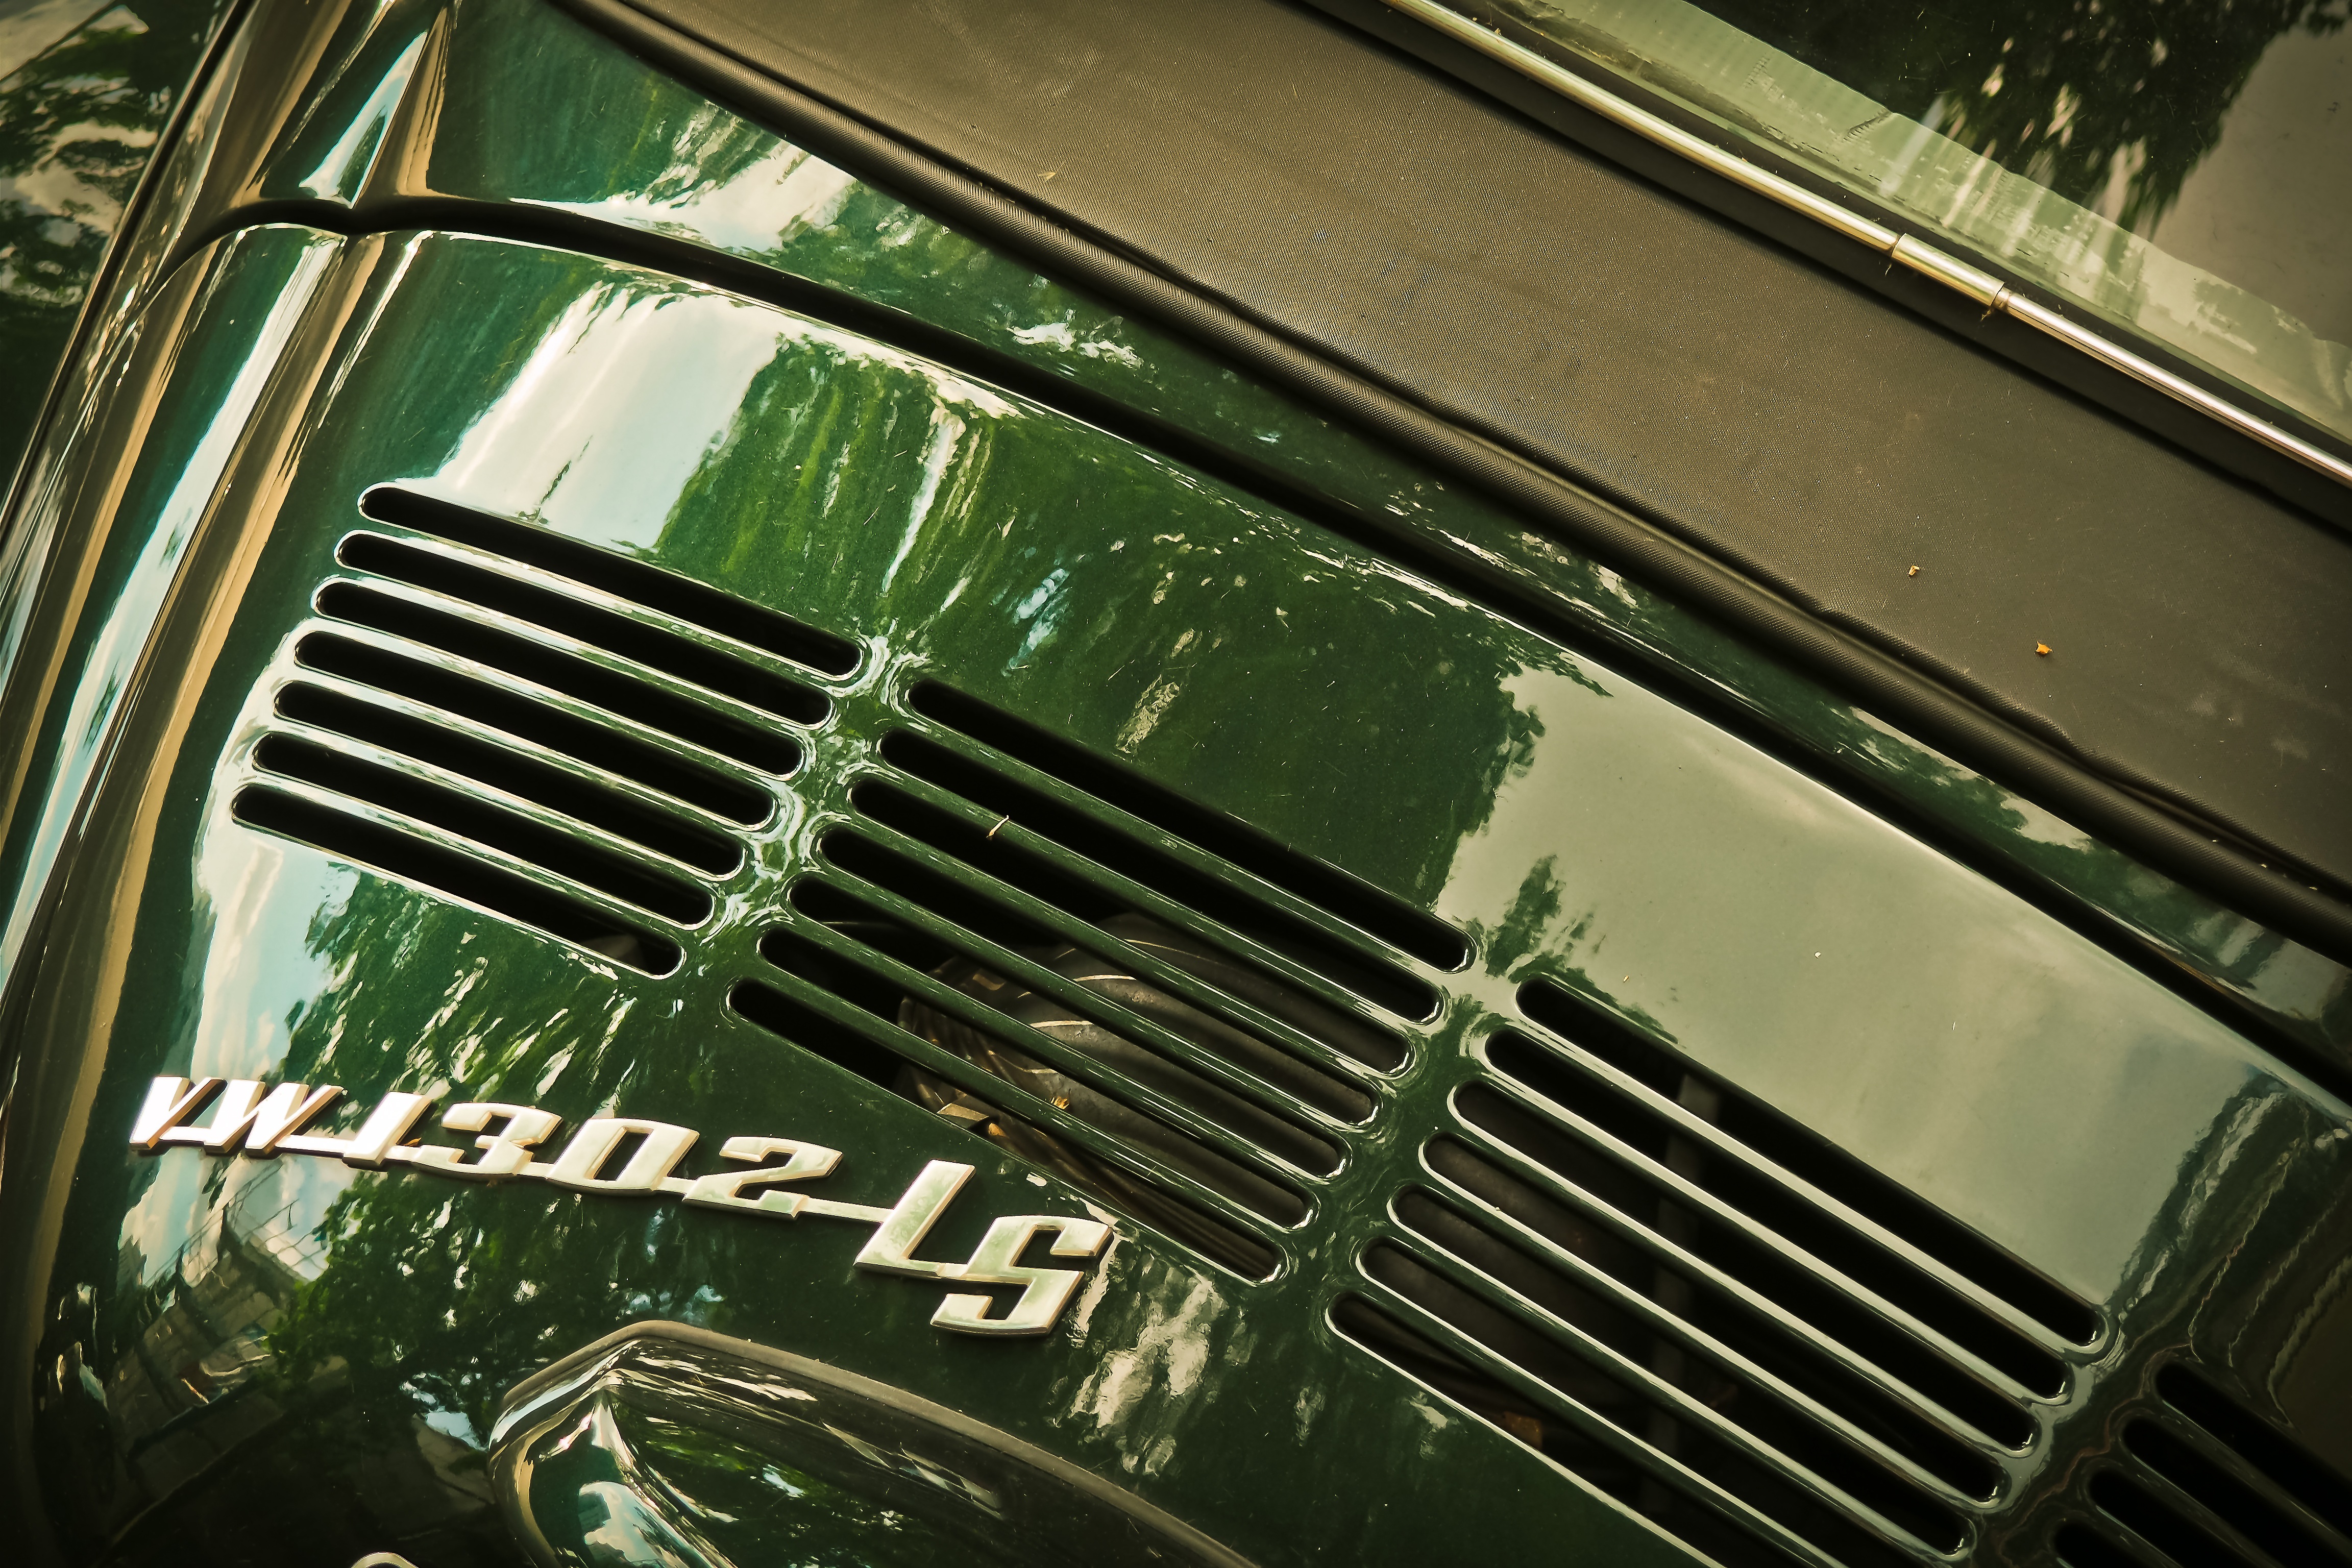
light, car, wheel, window, glass, vw, volkswagen, old, green, vehicle, symbol, windshield, auto, automotive, vintage car, brand, vw beetle, logo, oldtimer, classic, beetle, dare, pkw, lettering, car brand, automobile make, automotive exterior